Vassilis Spanoulis

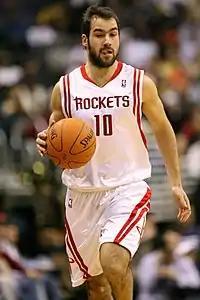
Spanoulis in 2006, during the 2006–07 season, with the NBA's Houston Rockets.

Spanoulis saw limited playing time with the Houston Rockets during his rookie NBA year in 2006–07, averaging 2.7 points and 0.9 assists in 8.8 minutes per game, on 31.9% field goal shooting (17.2% from behind the 3-point line), in 31 games played off the bench.